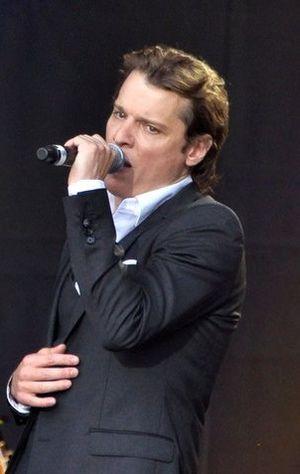
Bénabar au concert pour l'égalité de SOS racisme
Bruno Nicolini, dit Bénabar, né le 16 juin 1969 à Thiais, est un auteur-compositeur-interprète et acteur français.